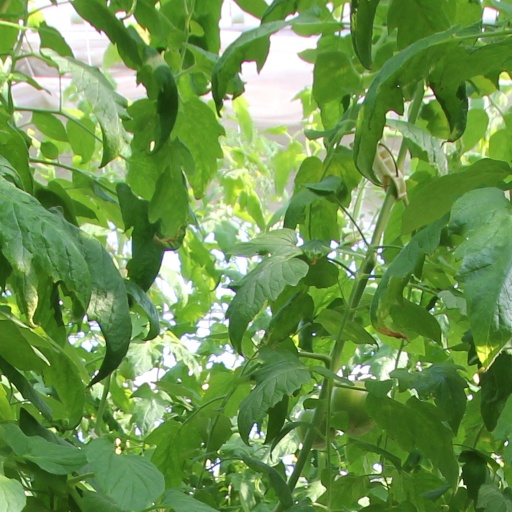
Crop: tomato